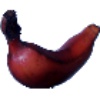
Label: Banana Red 1